2023 Arab–Islamic extraordinary summit

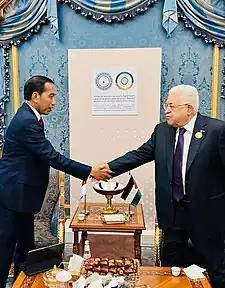
Presidents Joko Widodo of Indonesia and Mahmoud Abbas of Palestine at a bilateral meeting during the summit

The 2023 Arab–Islamic extraordinary summit was organized between the Arab League and the Organization of Islamic Cooperation on 11 November 2023, in Riyadh, the capital of Saudi Arabia, chaired by Crown Prince and Prime Minister Mohammed bin Salman. The urgent meeting was prompted by the Gaza war.